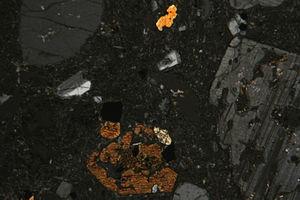
L’andésite est une roche volcanique, de composition intermédiaire et généralement de couleur grise. Appartenant à la série magmatique calco-alcaline, elle est caractéristique du volcanisme des zones de subduction.